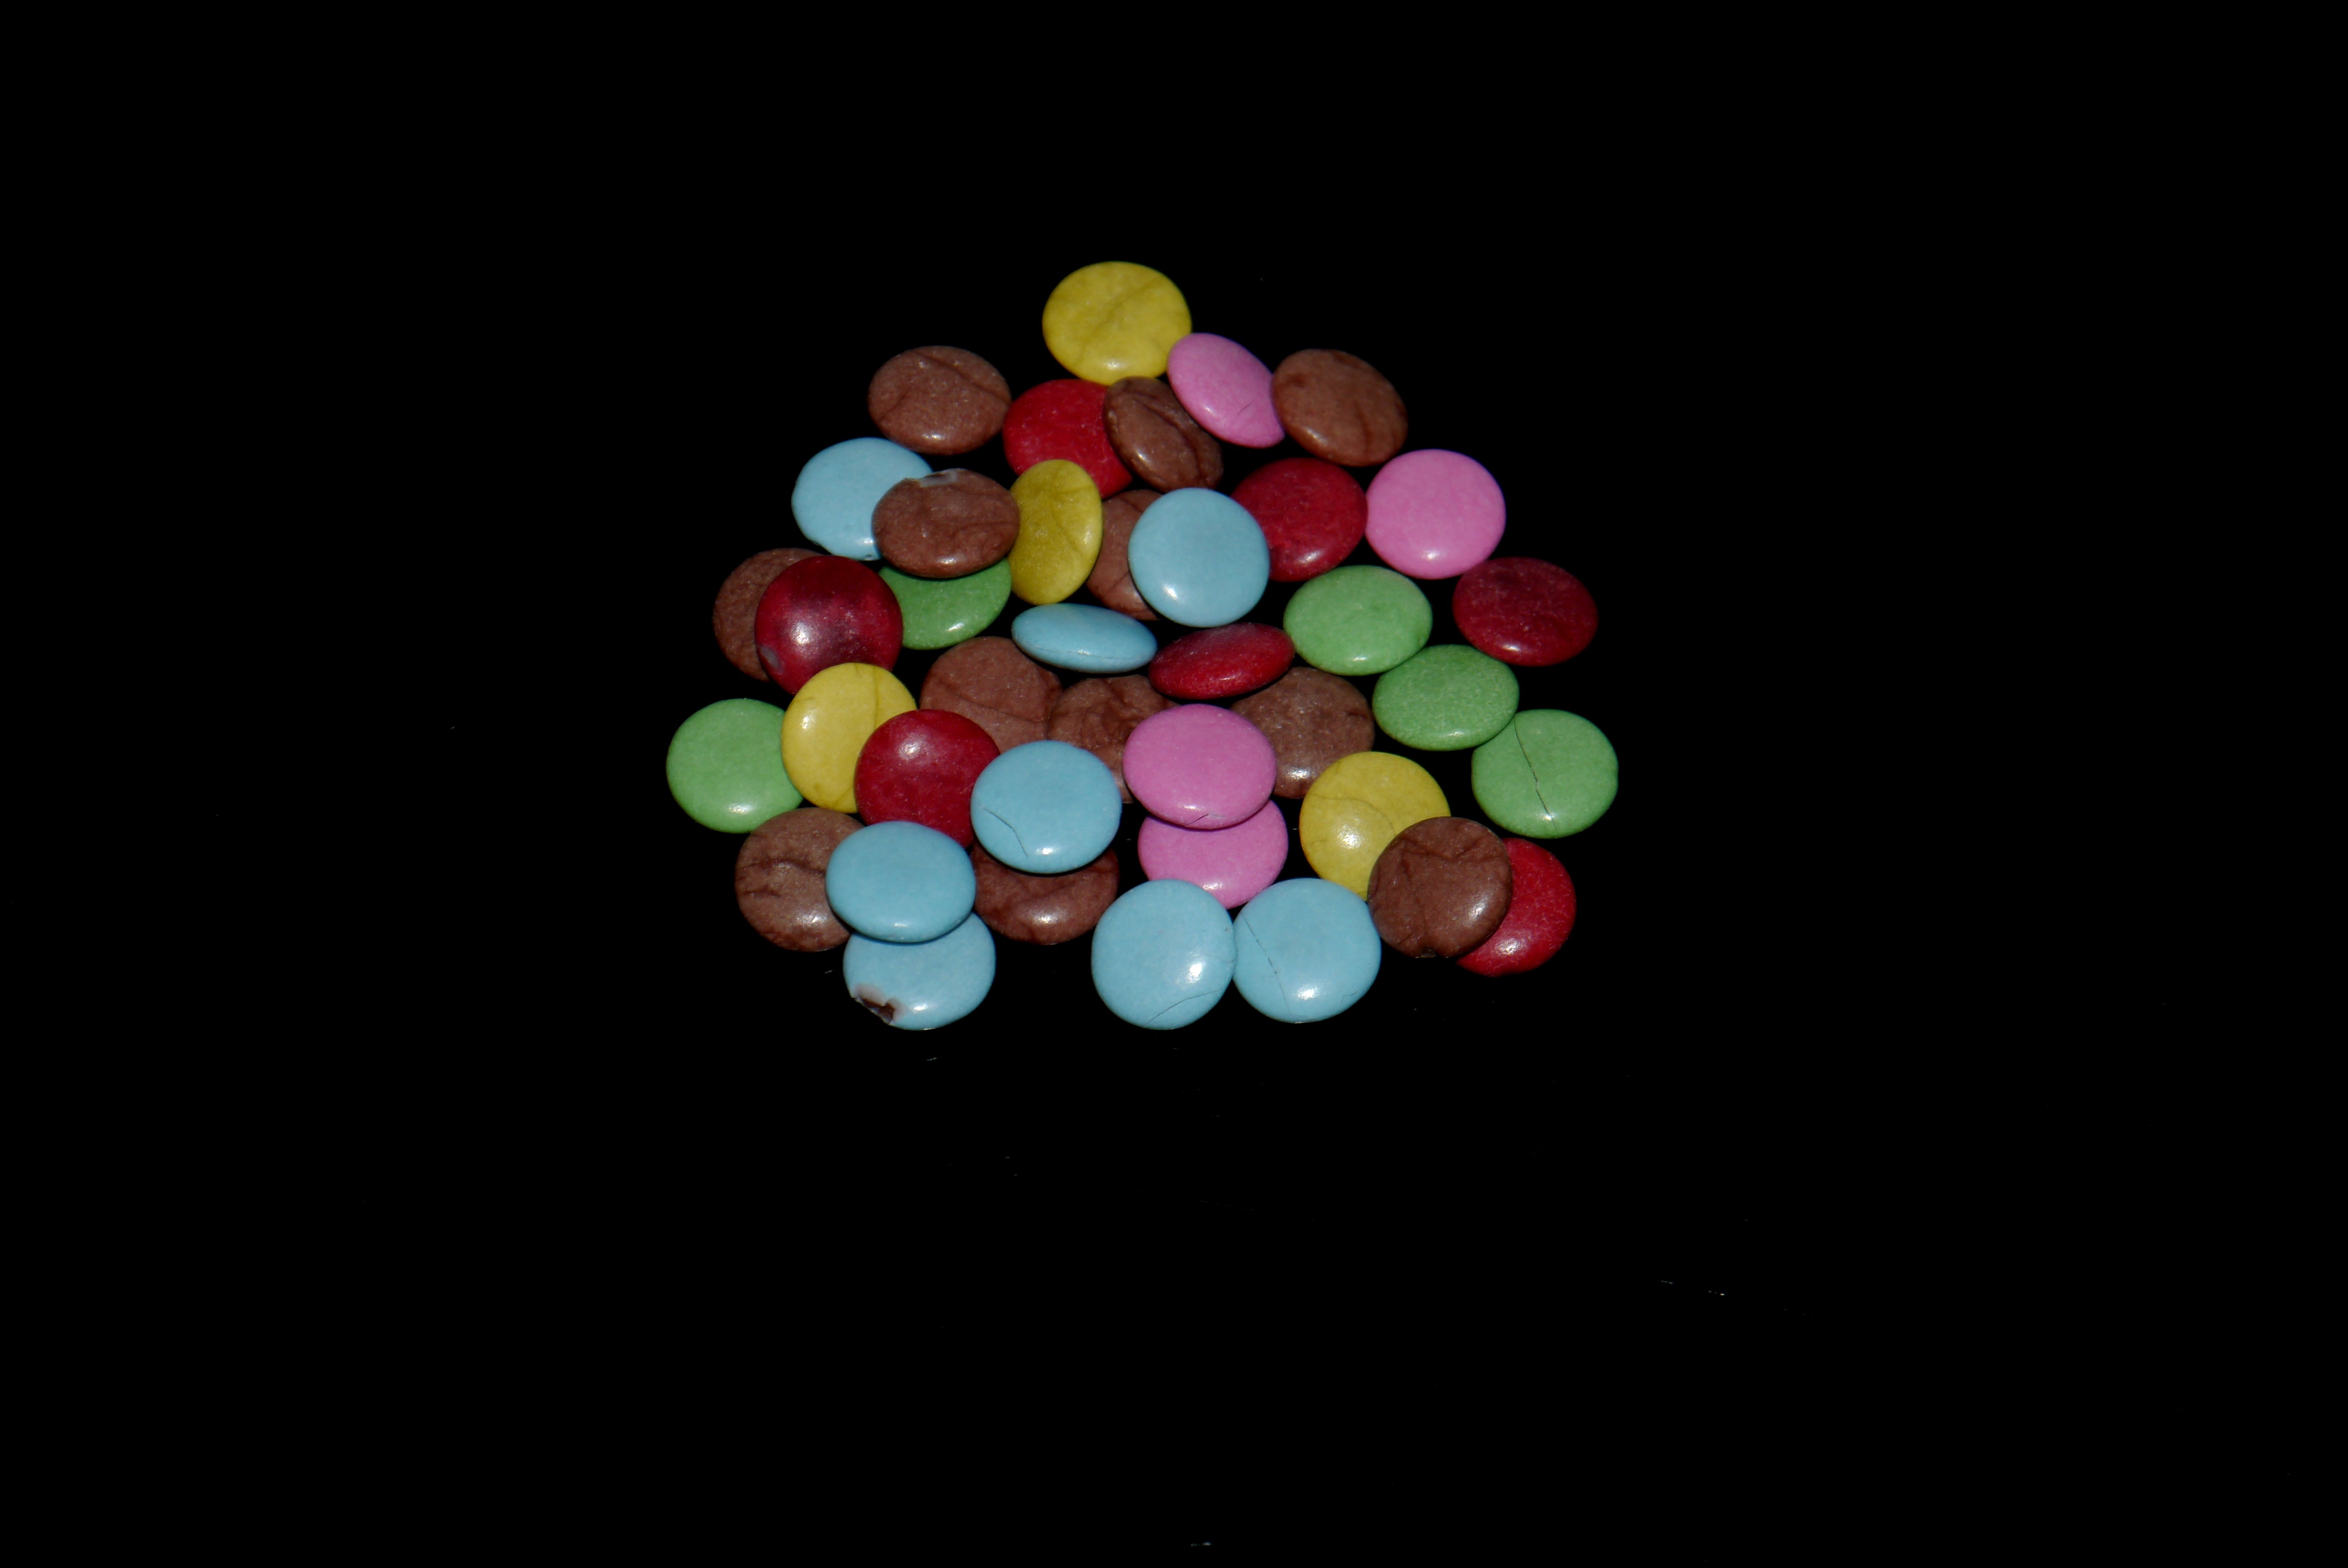
sweet, petal, glass, red, color, brown, blue, colorful, yellow, pink, chocolate, circle, jewellery, sphere, organ, shape, confectionery, fashion accessory, schokotaler